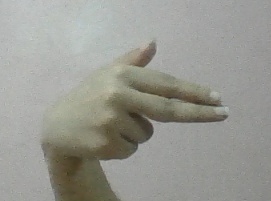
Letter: ghain